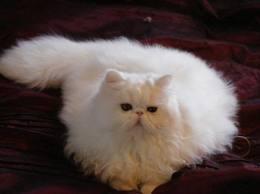
Persian